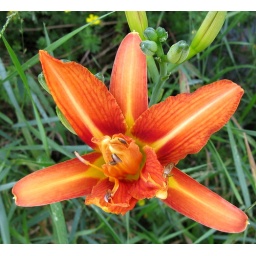
As you can see by all of the grass, this baby bloomed in the forgotten flower bed out back!